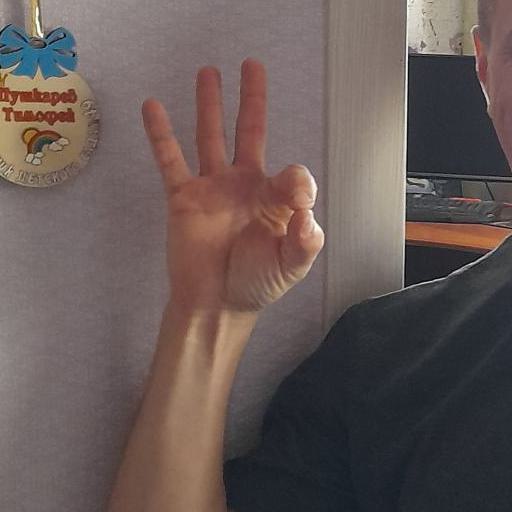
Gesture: ok